Clay Travis

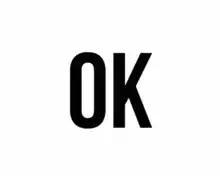
OutKick's Logo

After FanHouse was merged into "Sporting News" in 2011, Travis founded Outkickthecoverage.com. The website later became one of the most visited college football sites on the web. While there, he continued developing his reputation for occasionally "contrarian" opinions and several stories talking about OnlyFans models and adult movie stars.